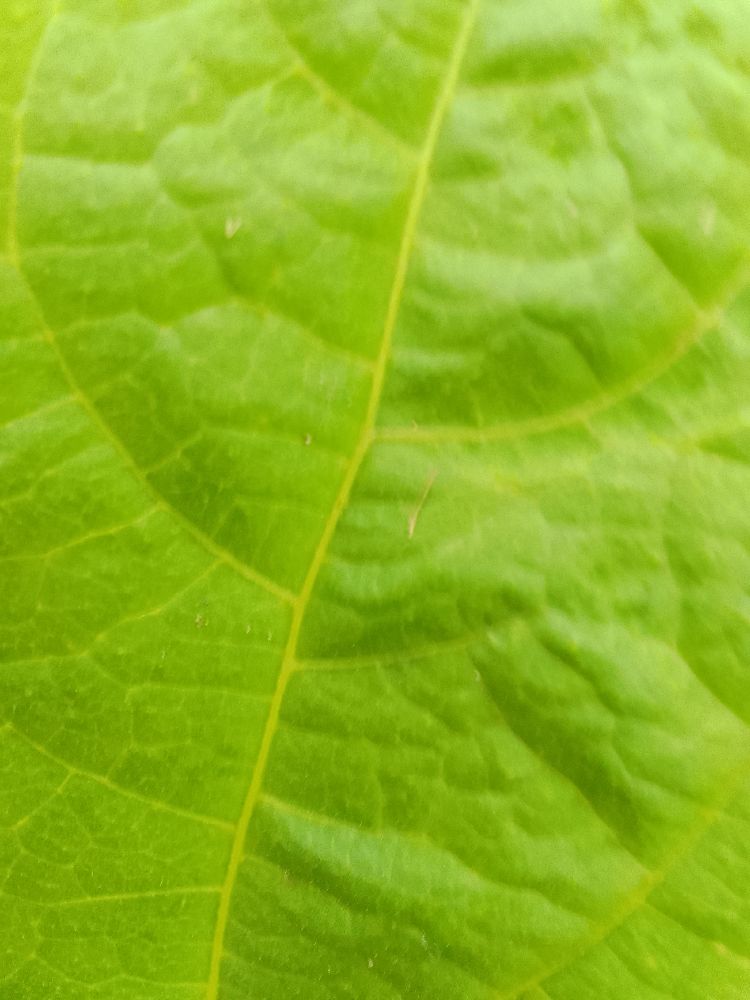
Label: healthy